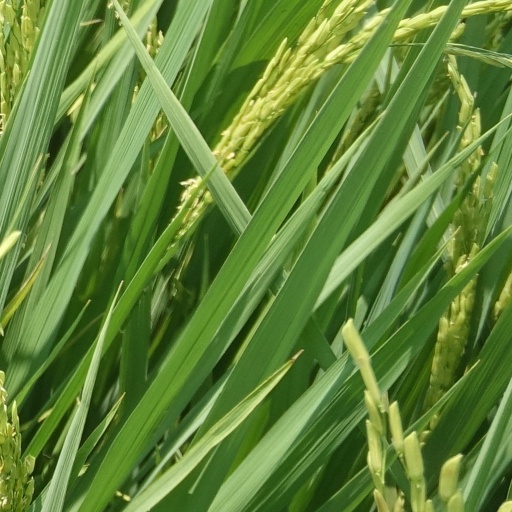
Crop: rice